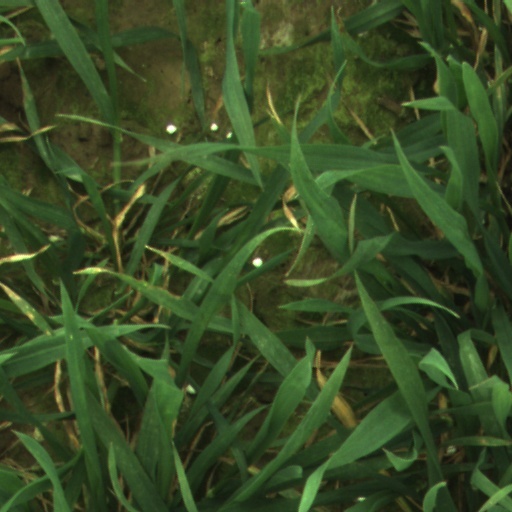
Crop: wheat